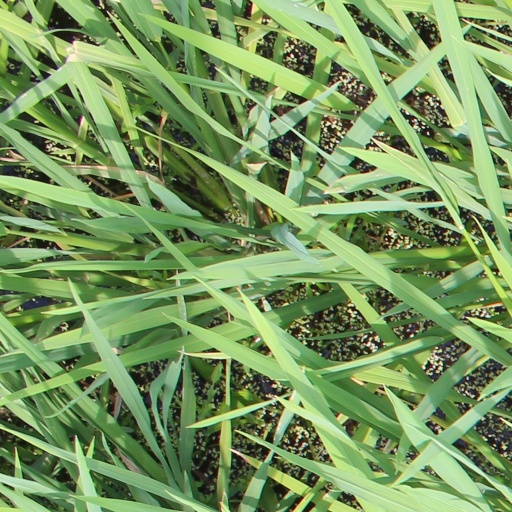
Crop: rice